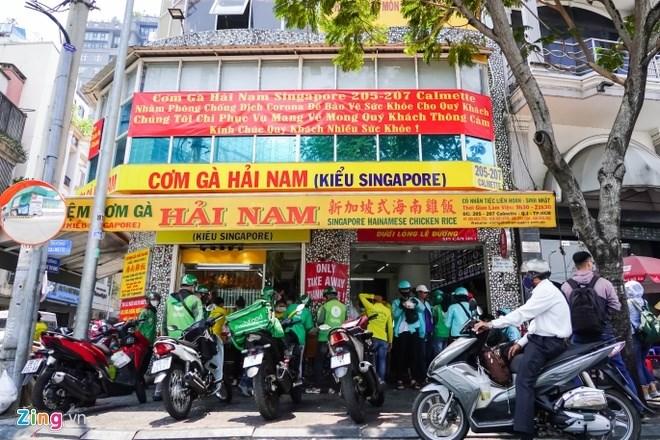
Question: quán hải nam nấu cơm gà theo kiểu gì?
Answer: kiểu singapore